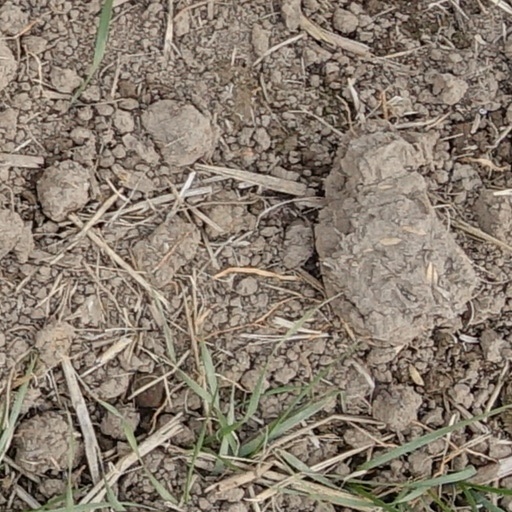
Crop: wheat